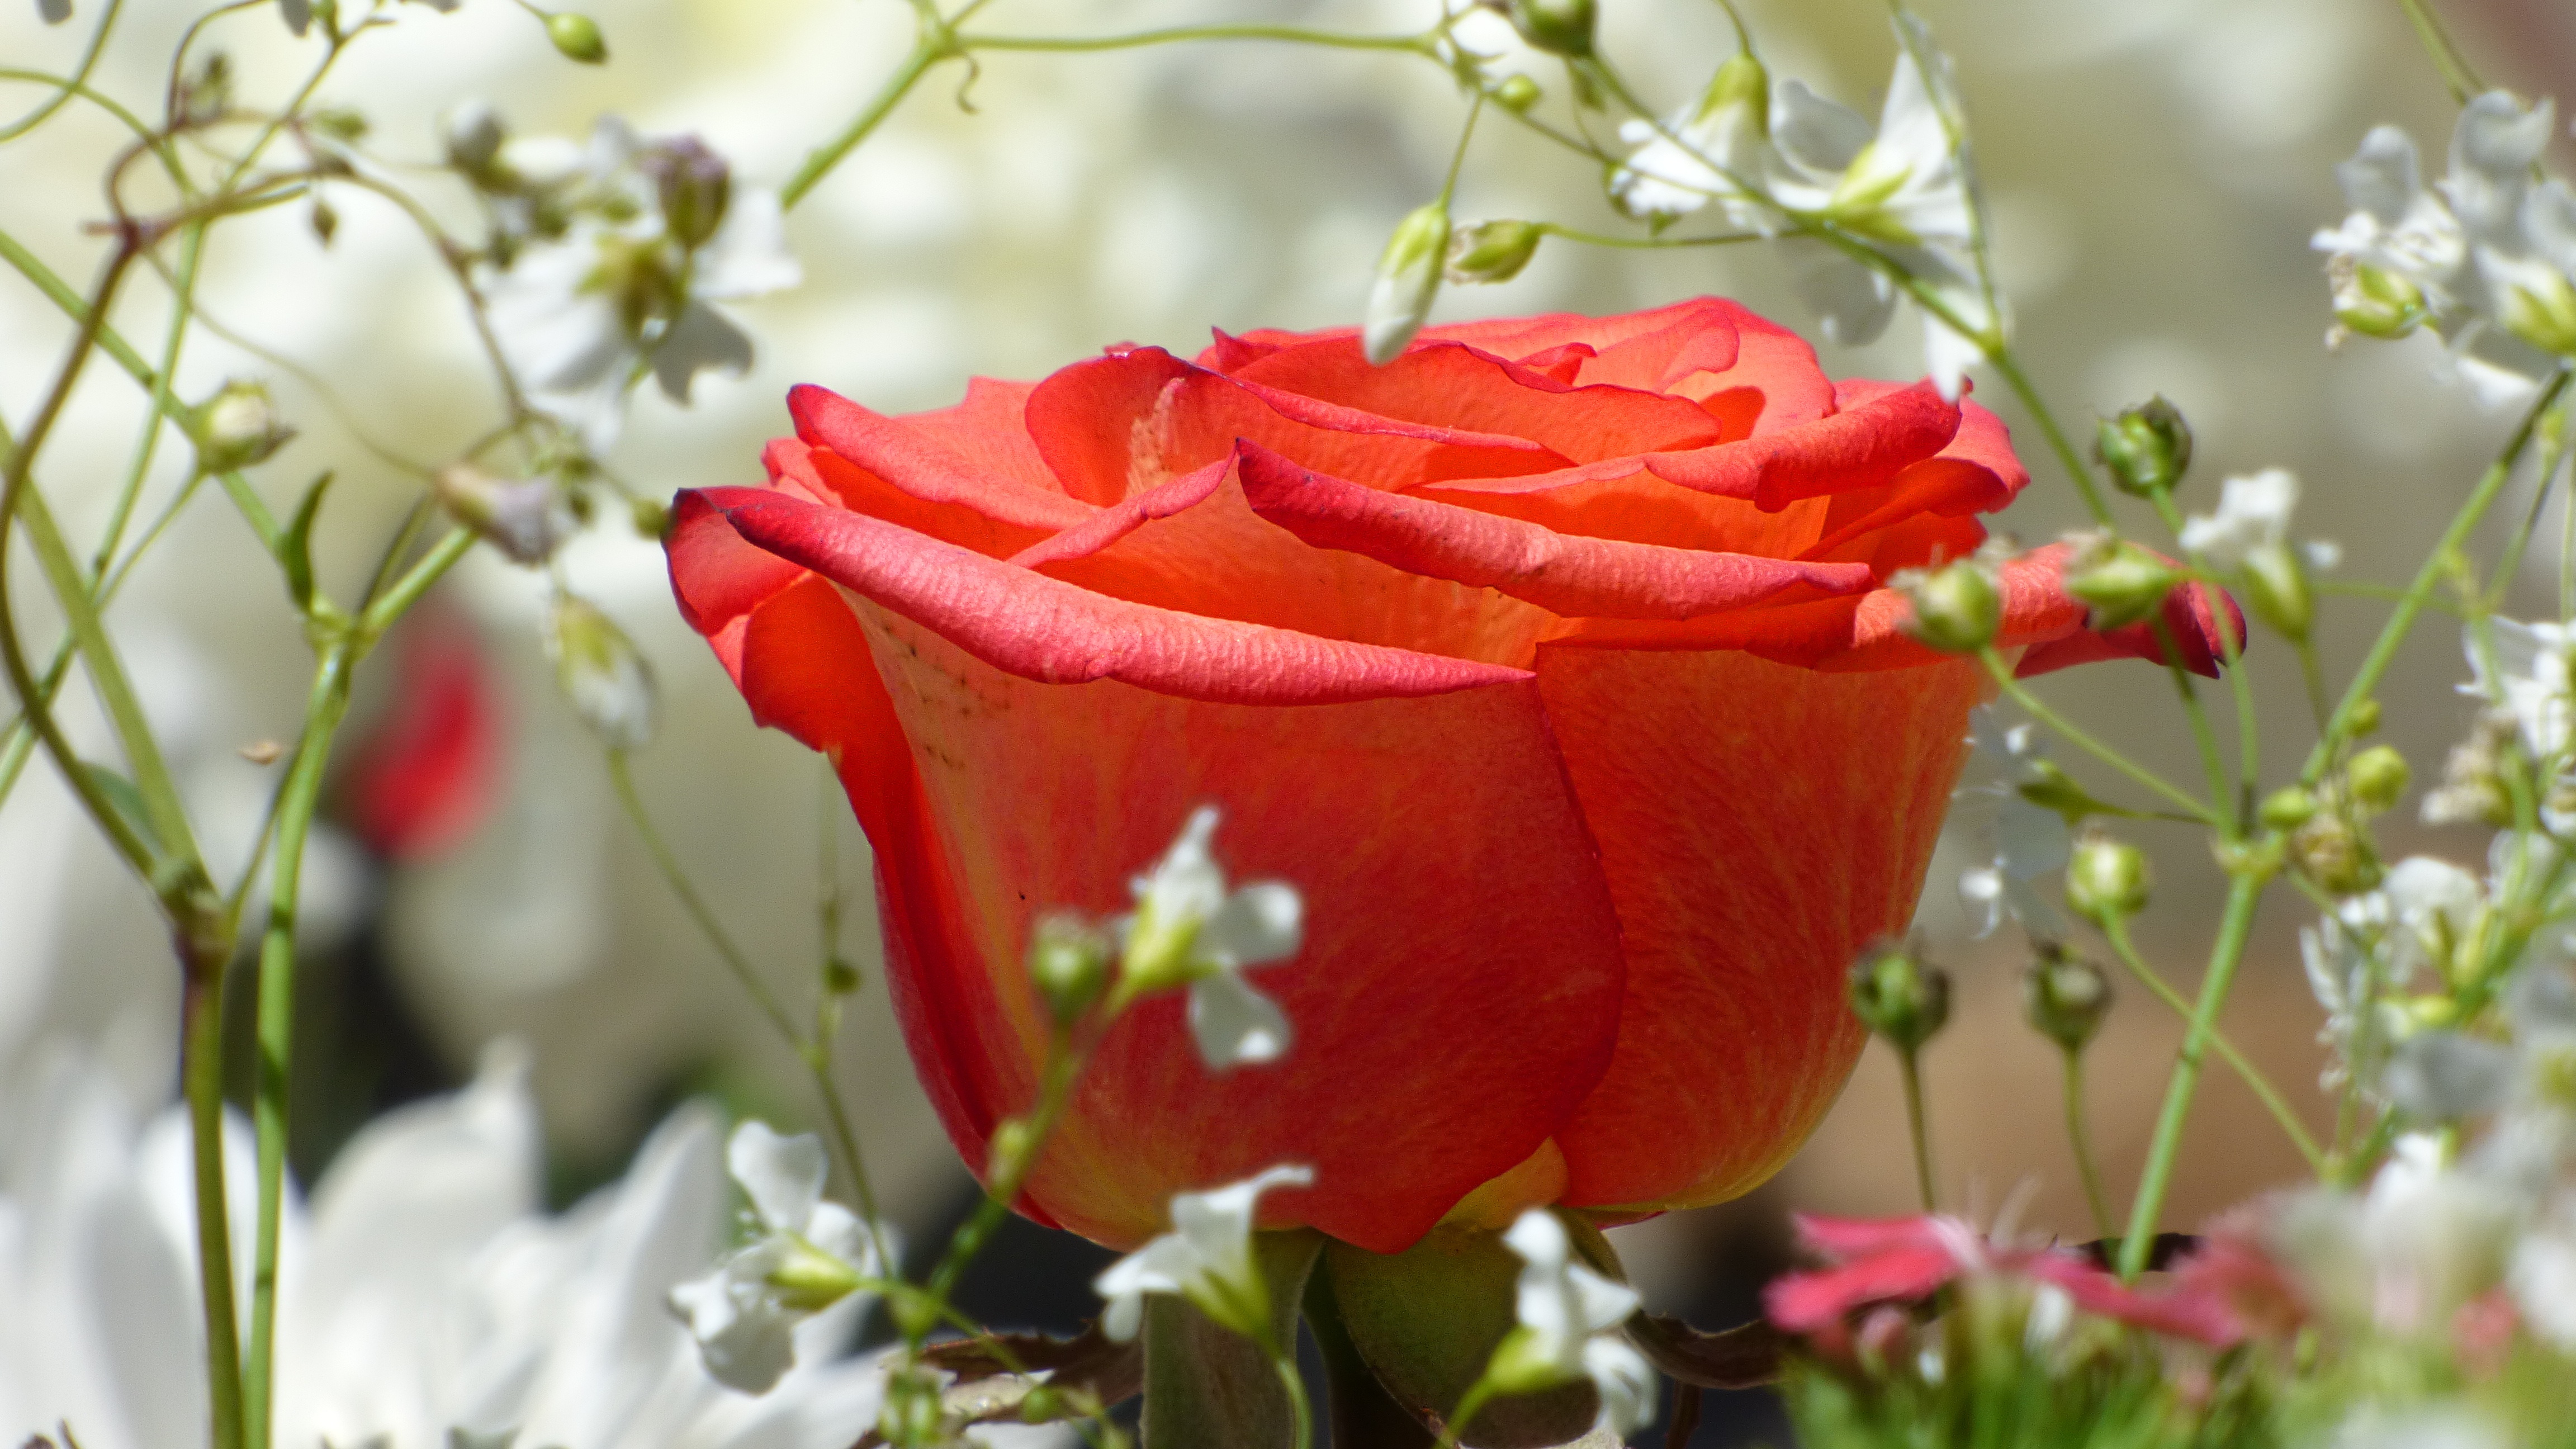
nature, blossom, plant, flower, petal, rose, red, flora, red rose, plants, flowers, red flower, rosa, floristry, flowery, macro photography, white flowers, flowering plant, garden roses, rose family, flower bouquet, floral design, land plant, flower arranging